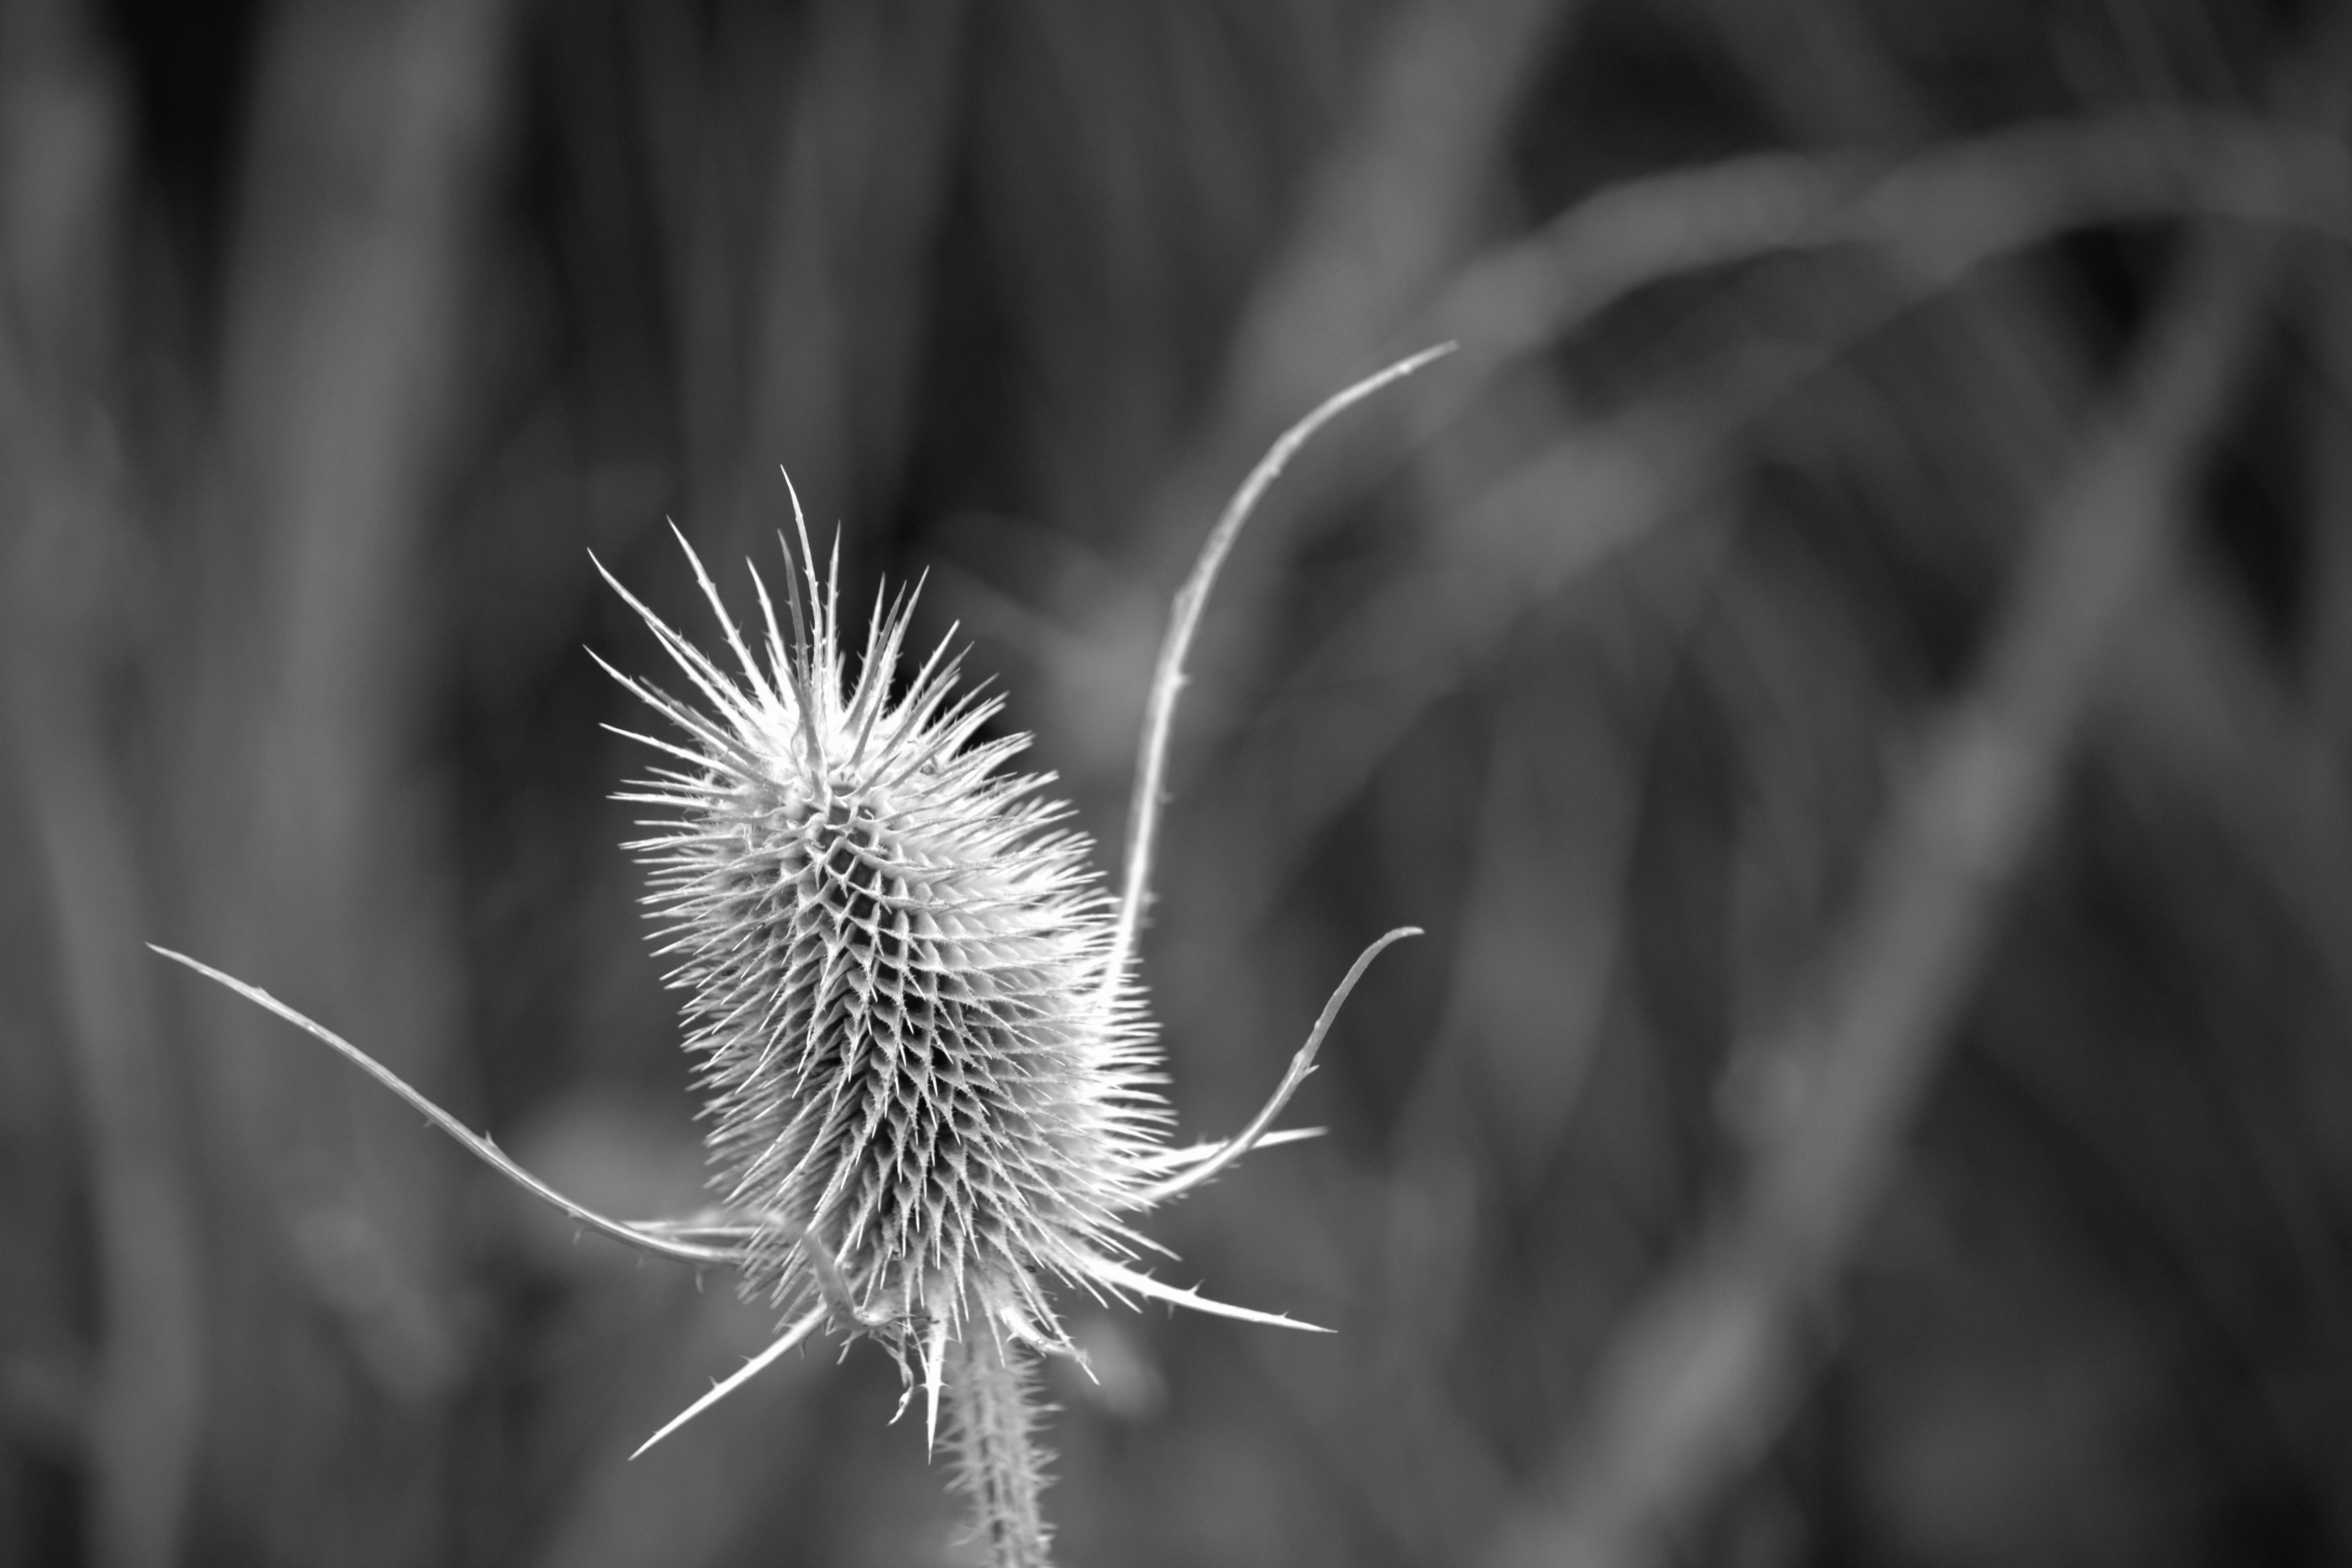
nature, grass, branch, black and white, plant, photography, sunlight, leaf, flower, frost, autumn, botany, monochrome, flora, close up, macro photography, flowering plant, daisy family, monochrome photography, grass family, plant stem, land plant, thorns spines and prickles